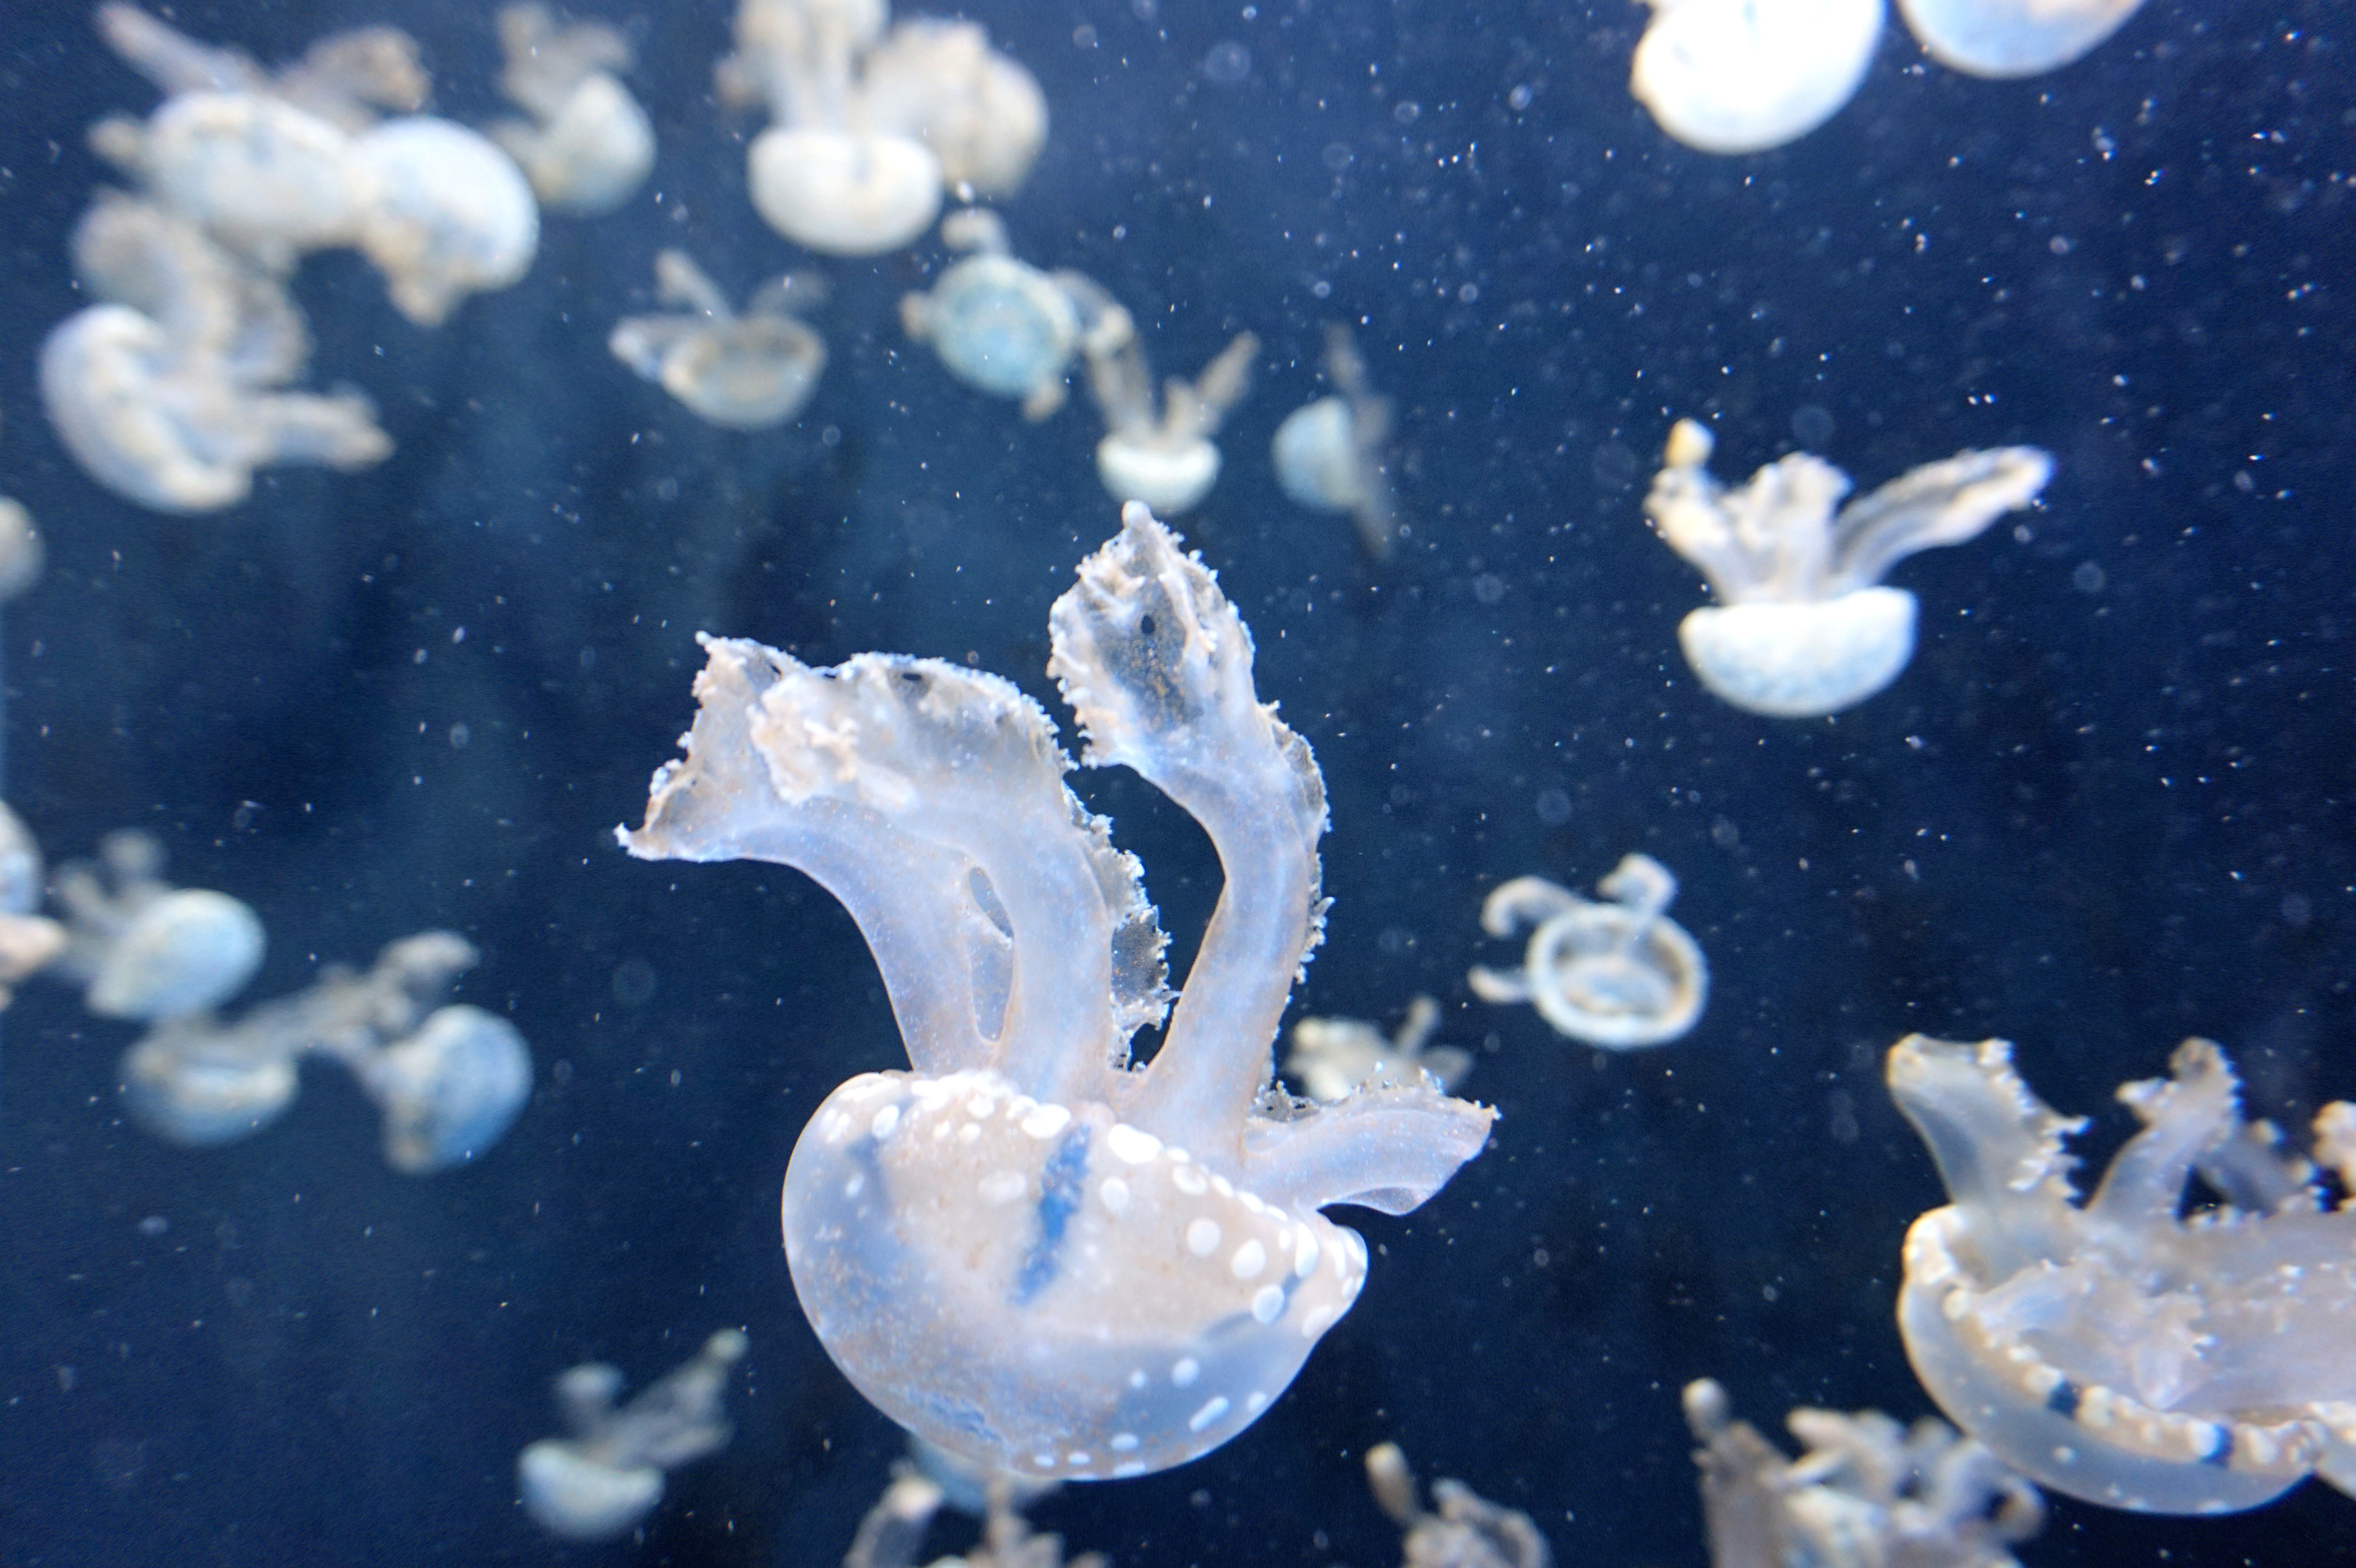
biology, jellyfish, blue, invertebrate, freezing, macro photography, organism, marine biology, marine invertebrates